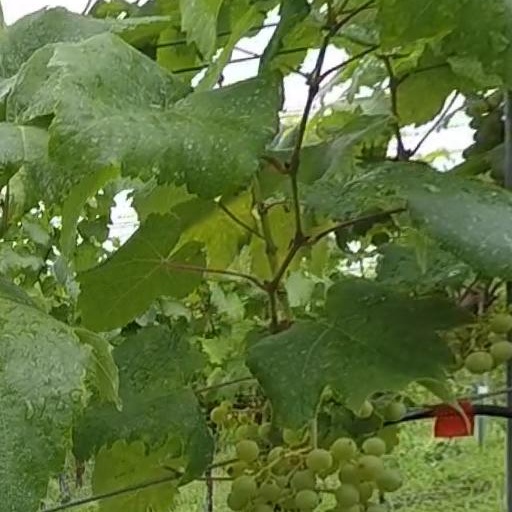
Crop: grape